Jean-Pierre Mazery

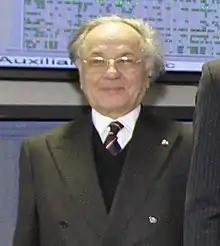

Jean-Pierre Mazery (born 5 December 1942) is a French economist and was the Grand Chancellor (and Foreign Minister) of the Sovereign Military Order of Malta (SMOM) from 2005 - 2014.